Viaduc des Arts

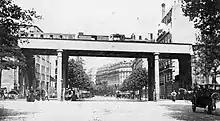
A train on the Viaduc, at the level of avenue Ledru Rollin, in the late 19th century.

The "Viaduc de la Bastille" — a long viaduct consisting of 64 vaults — was a major part of the overall project. The brick and stone construction is about 10 meters high.